Cornelius C. Smith

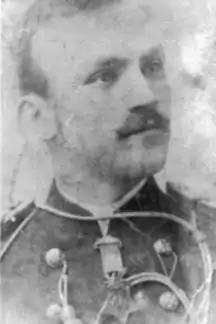
Cornelius C. Smith displaying his Medal of Honor.

Colonel Cornelius Cole Smith (April 7, 1869 – January 10, 1936) was an American officer in the U.S. Army who served with the 6th U.S. Cavalry during the Sioux Wars. On January 1, 1891, he and four other cavalry troopers successfully defended a U.S. Army supply train from a force of 300 Sioux warriors at the White River in South Dakota, for which he received the Medal of Honor. He was the last man to receive the award in battle against the Sioux, and in a major Indian war.